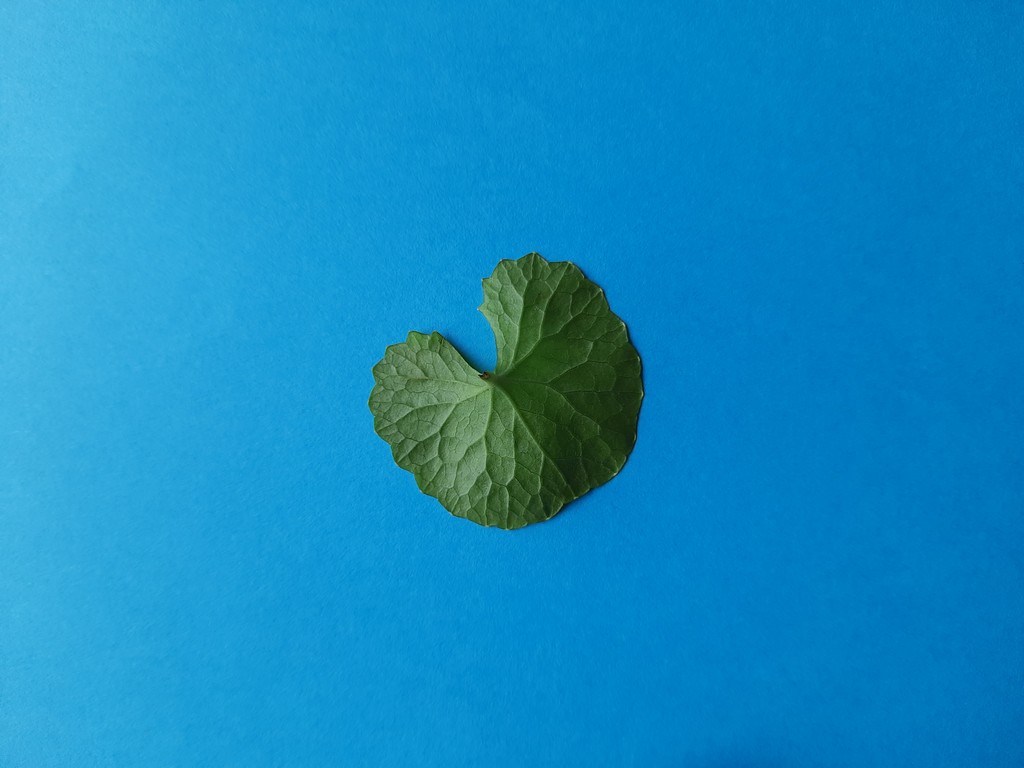
Label: Healthy